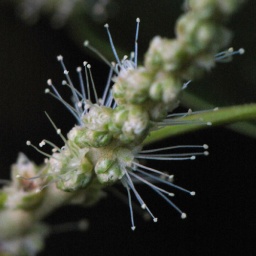
Close-up of a male catkin on the chestnut tree in my yard. Each male flower has eight stamens.